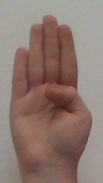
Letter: kaaf